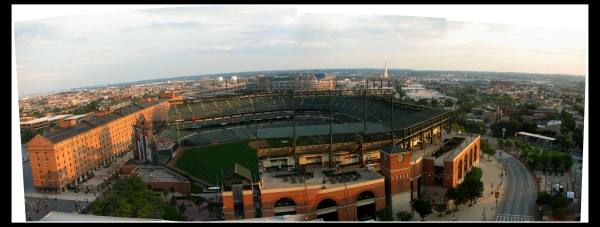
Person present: No